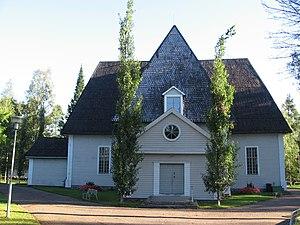
L'église de Kerimäki est une église située dans le village Kerimäki de la commune de Kouvola en Finlande.
Cet article recense les églises évangéliques-luthériennes de Finlande.